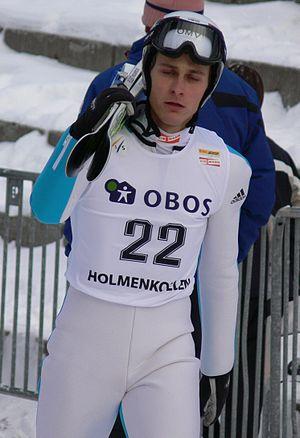
Borek Sedlák est un sauteur à ski tchèque.